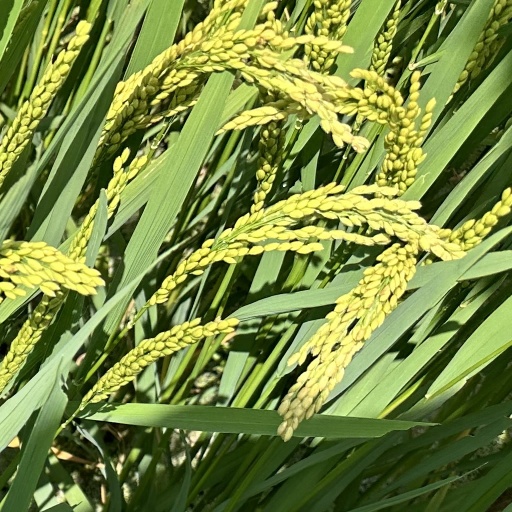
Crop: rice